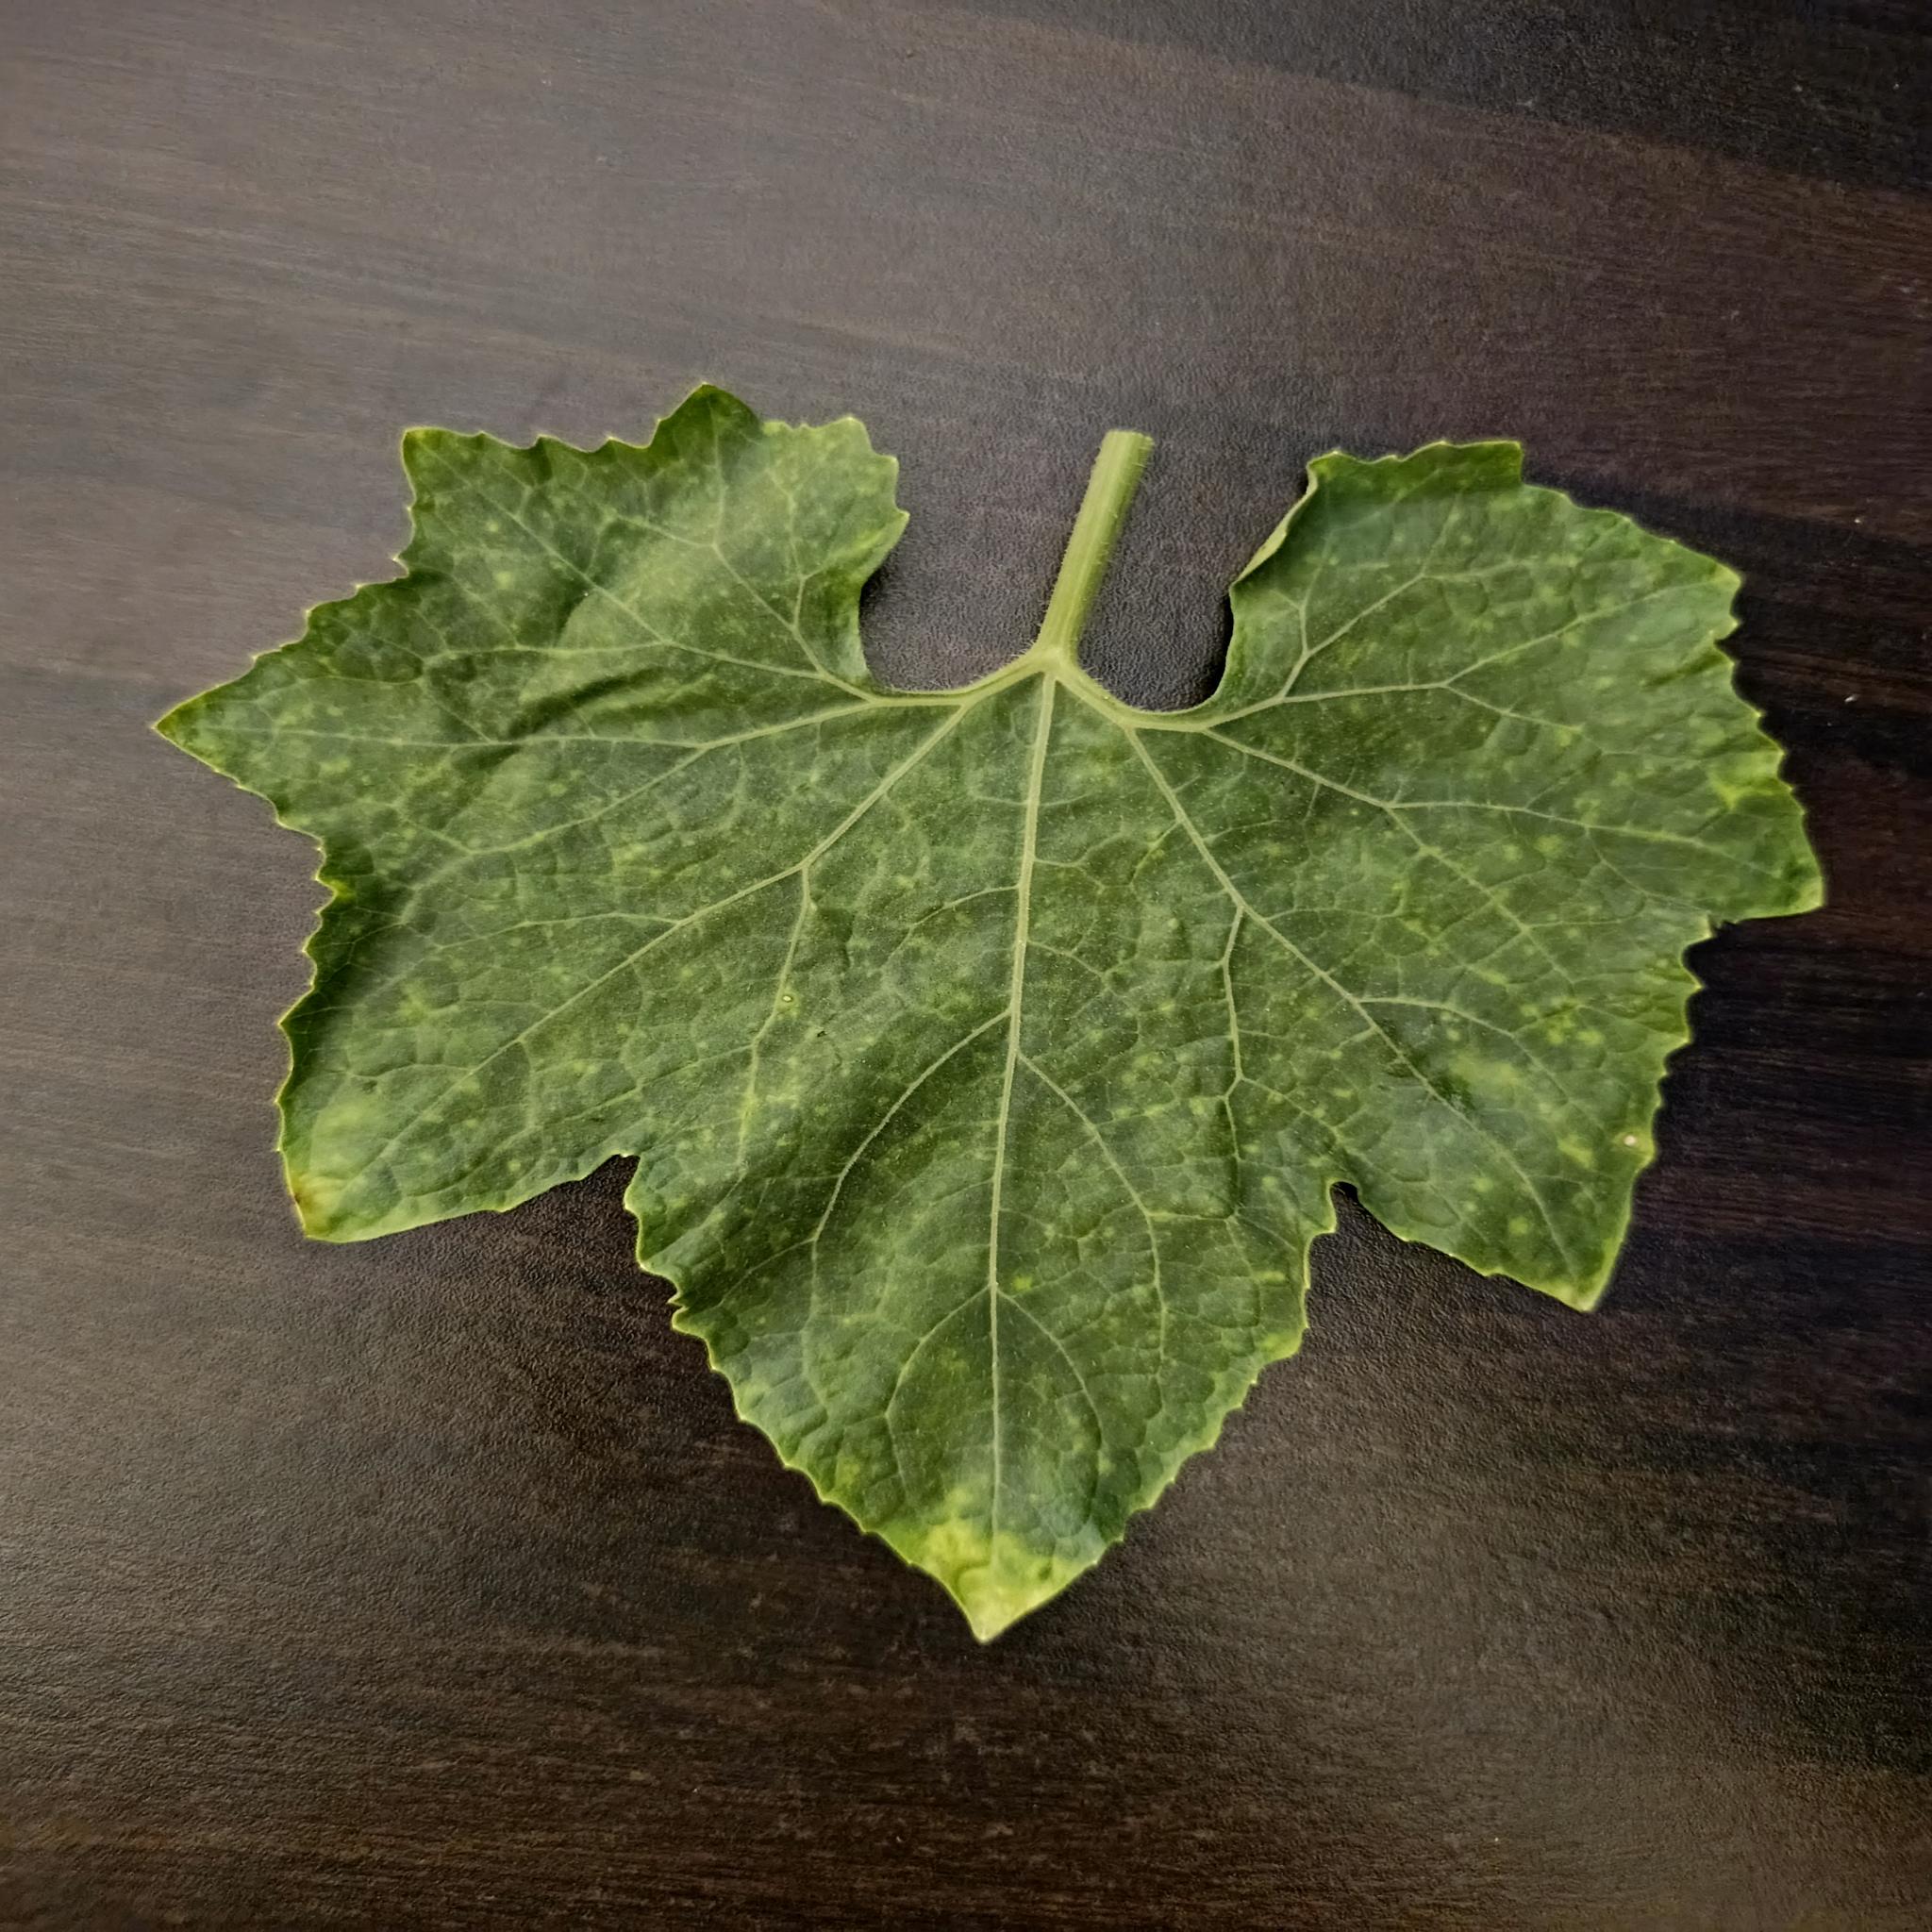
Label: Downy mildew